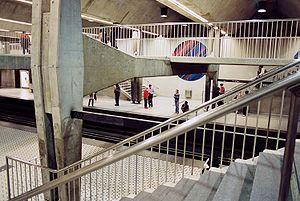
Peel est une station sur la ligne verte du métro de Montréal située dans l'arrondissement Ville-Marie. La station fut ouverte 14 octobre 1966 et elle fait partie du réseau original du métro.